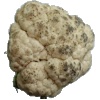
Label: Cauliflower 1